Tzina Lamprousi

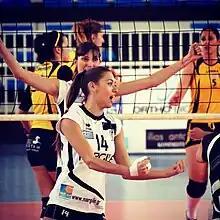

Tzina (Georgia) Lamprousi (born January 27, 1993, in Athens) is a female professional volleyball player from Greece, who is a member of the Greece women's national volleyball team. At club level, she plays in Hellenic Volley League for Panionios GSS